Florence Sutro

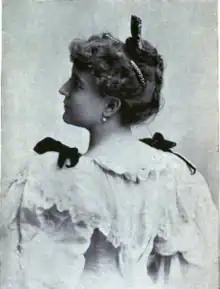
Florence Sutro (1895)

One of Florence Sutro's most important contributions was the creation of the National Federation of Women's Music Clubs. In the 1890s she was president of the Woman's Department of the Music Teachers National Association (MTNA). In her address to the MTNA of June 25, 1897, she stated that men have not given women the chance to excel in music due to existing prejudice. To remedy that situation she created a Woman's Department" of the MTNA. She foretold of a large growth in women active in musical composition and other areas due to the growing opportunities, such as those provided by women's colleges. In her address, she notes the growing numbers of women involved not only in music making but in music research, experimentation, and ethnography. The musical program at the MTNA conference included works by Adele Aus der Ohe, Maude Valerie White, Cecil Chaminade, Celeste D. Heckster, Fannie Morris Spencer, Mrs. Korn, Mrs. Danziger-Rosebault, Laura Sedgwick Collins, Amy Beach, Margaret Ruthven Lang and Amy Fay.